Falmer

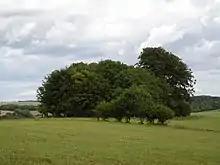
Rocky Clump

At the bottom of Stanmer Down, Moon's Bottom was intensively farmed, but has been transformed from its derelict state by good scrub control and cattle grazing. It has a cool and mossy slope lying under the shade of Millbank Wood to the southwest. There are cowslips in spring and in late summer it has a sky-blue dusting of small scabious. Some parts of it have a slightly acidic soil chemistry, with tormentil, sweet vernal-grass and field wood-rush. On the flat ground above the eastern end of this slope is a scrub-covered round barrow.